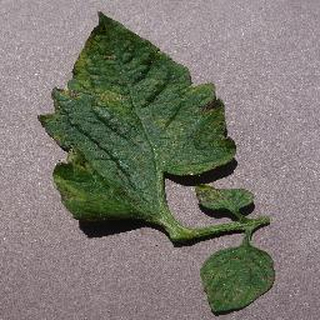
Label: tomato_septoria_leaf_spot